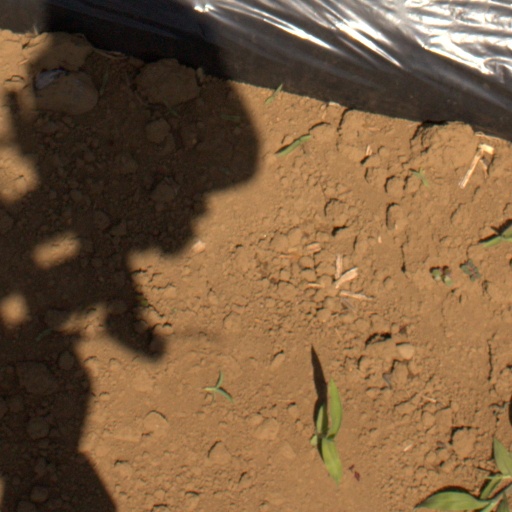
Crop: Jerusalem artichoke